That Time I Got Reincarnated as a Slime

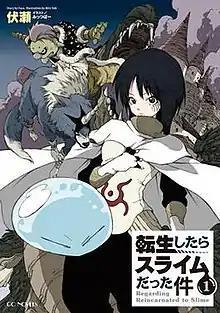
First light novel volume cover, featuring Shizue

, also known as Regarding Reincarnated to Slime and by the contraction , is a Japanese fantasy light novel series written by , and illustrated by Mitz Vah. The story follows Satoru Mikami, a salaryman who is murdered and then reincarnated in a sword and sorcery world as the titular slime, who goes on to gather allies to build their own nation of monsters.